Texas State Highway 34

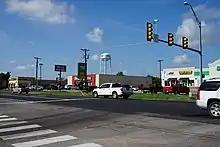
State Highway 34 in Quinlan

SH 34 begins at I-35E in the community of Italy. The highway runs southeast through the town to US 77 before turning in a more east direction. Near Avalon, the highway turns to the northeast and runs through the community of Bardwell before crossing Lake Bardwell. After crossing the lake, SH 34 enters Ennis and intersects US 287. The highway shares overlaps with the business routes of I-45 and US 287 in the city and leaves the city after intersecting I-45.